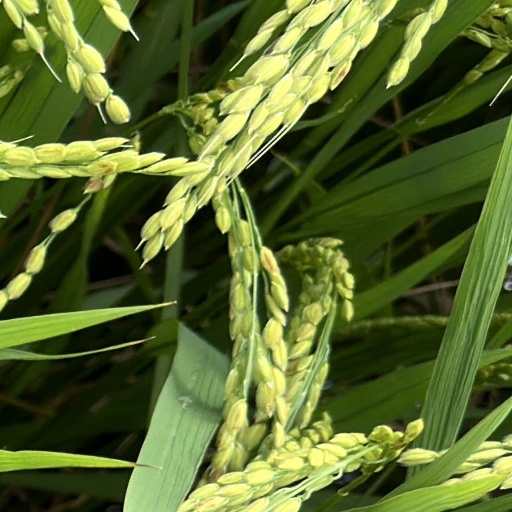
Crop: rice